List of institutions of higher education in Jammu and Kashmir

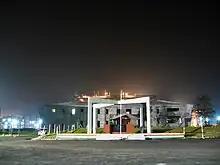
Shri Mata Vaishno Devi University (SMVDU), Matrika Auditorium, Katra

There are two central universities and nine state universities in the Indian UT of Jammu and Kashmir.